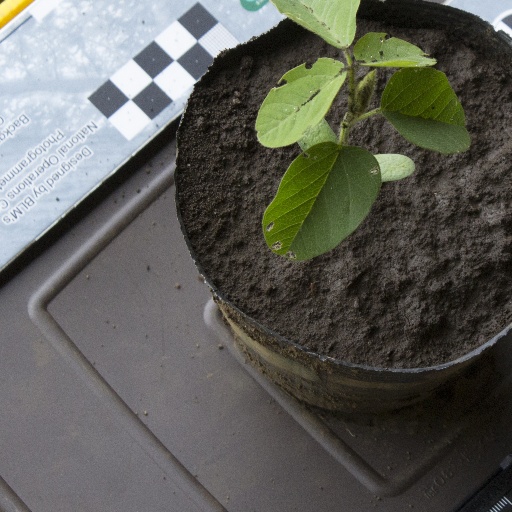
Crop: soybean